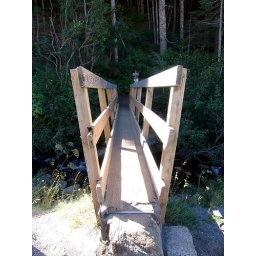
Hike to and/or around mirror lake